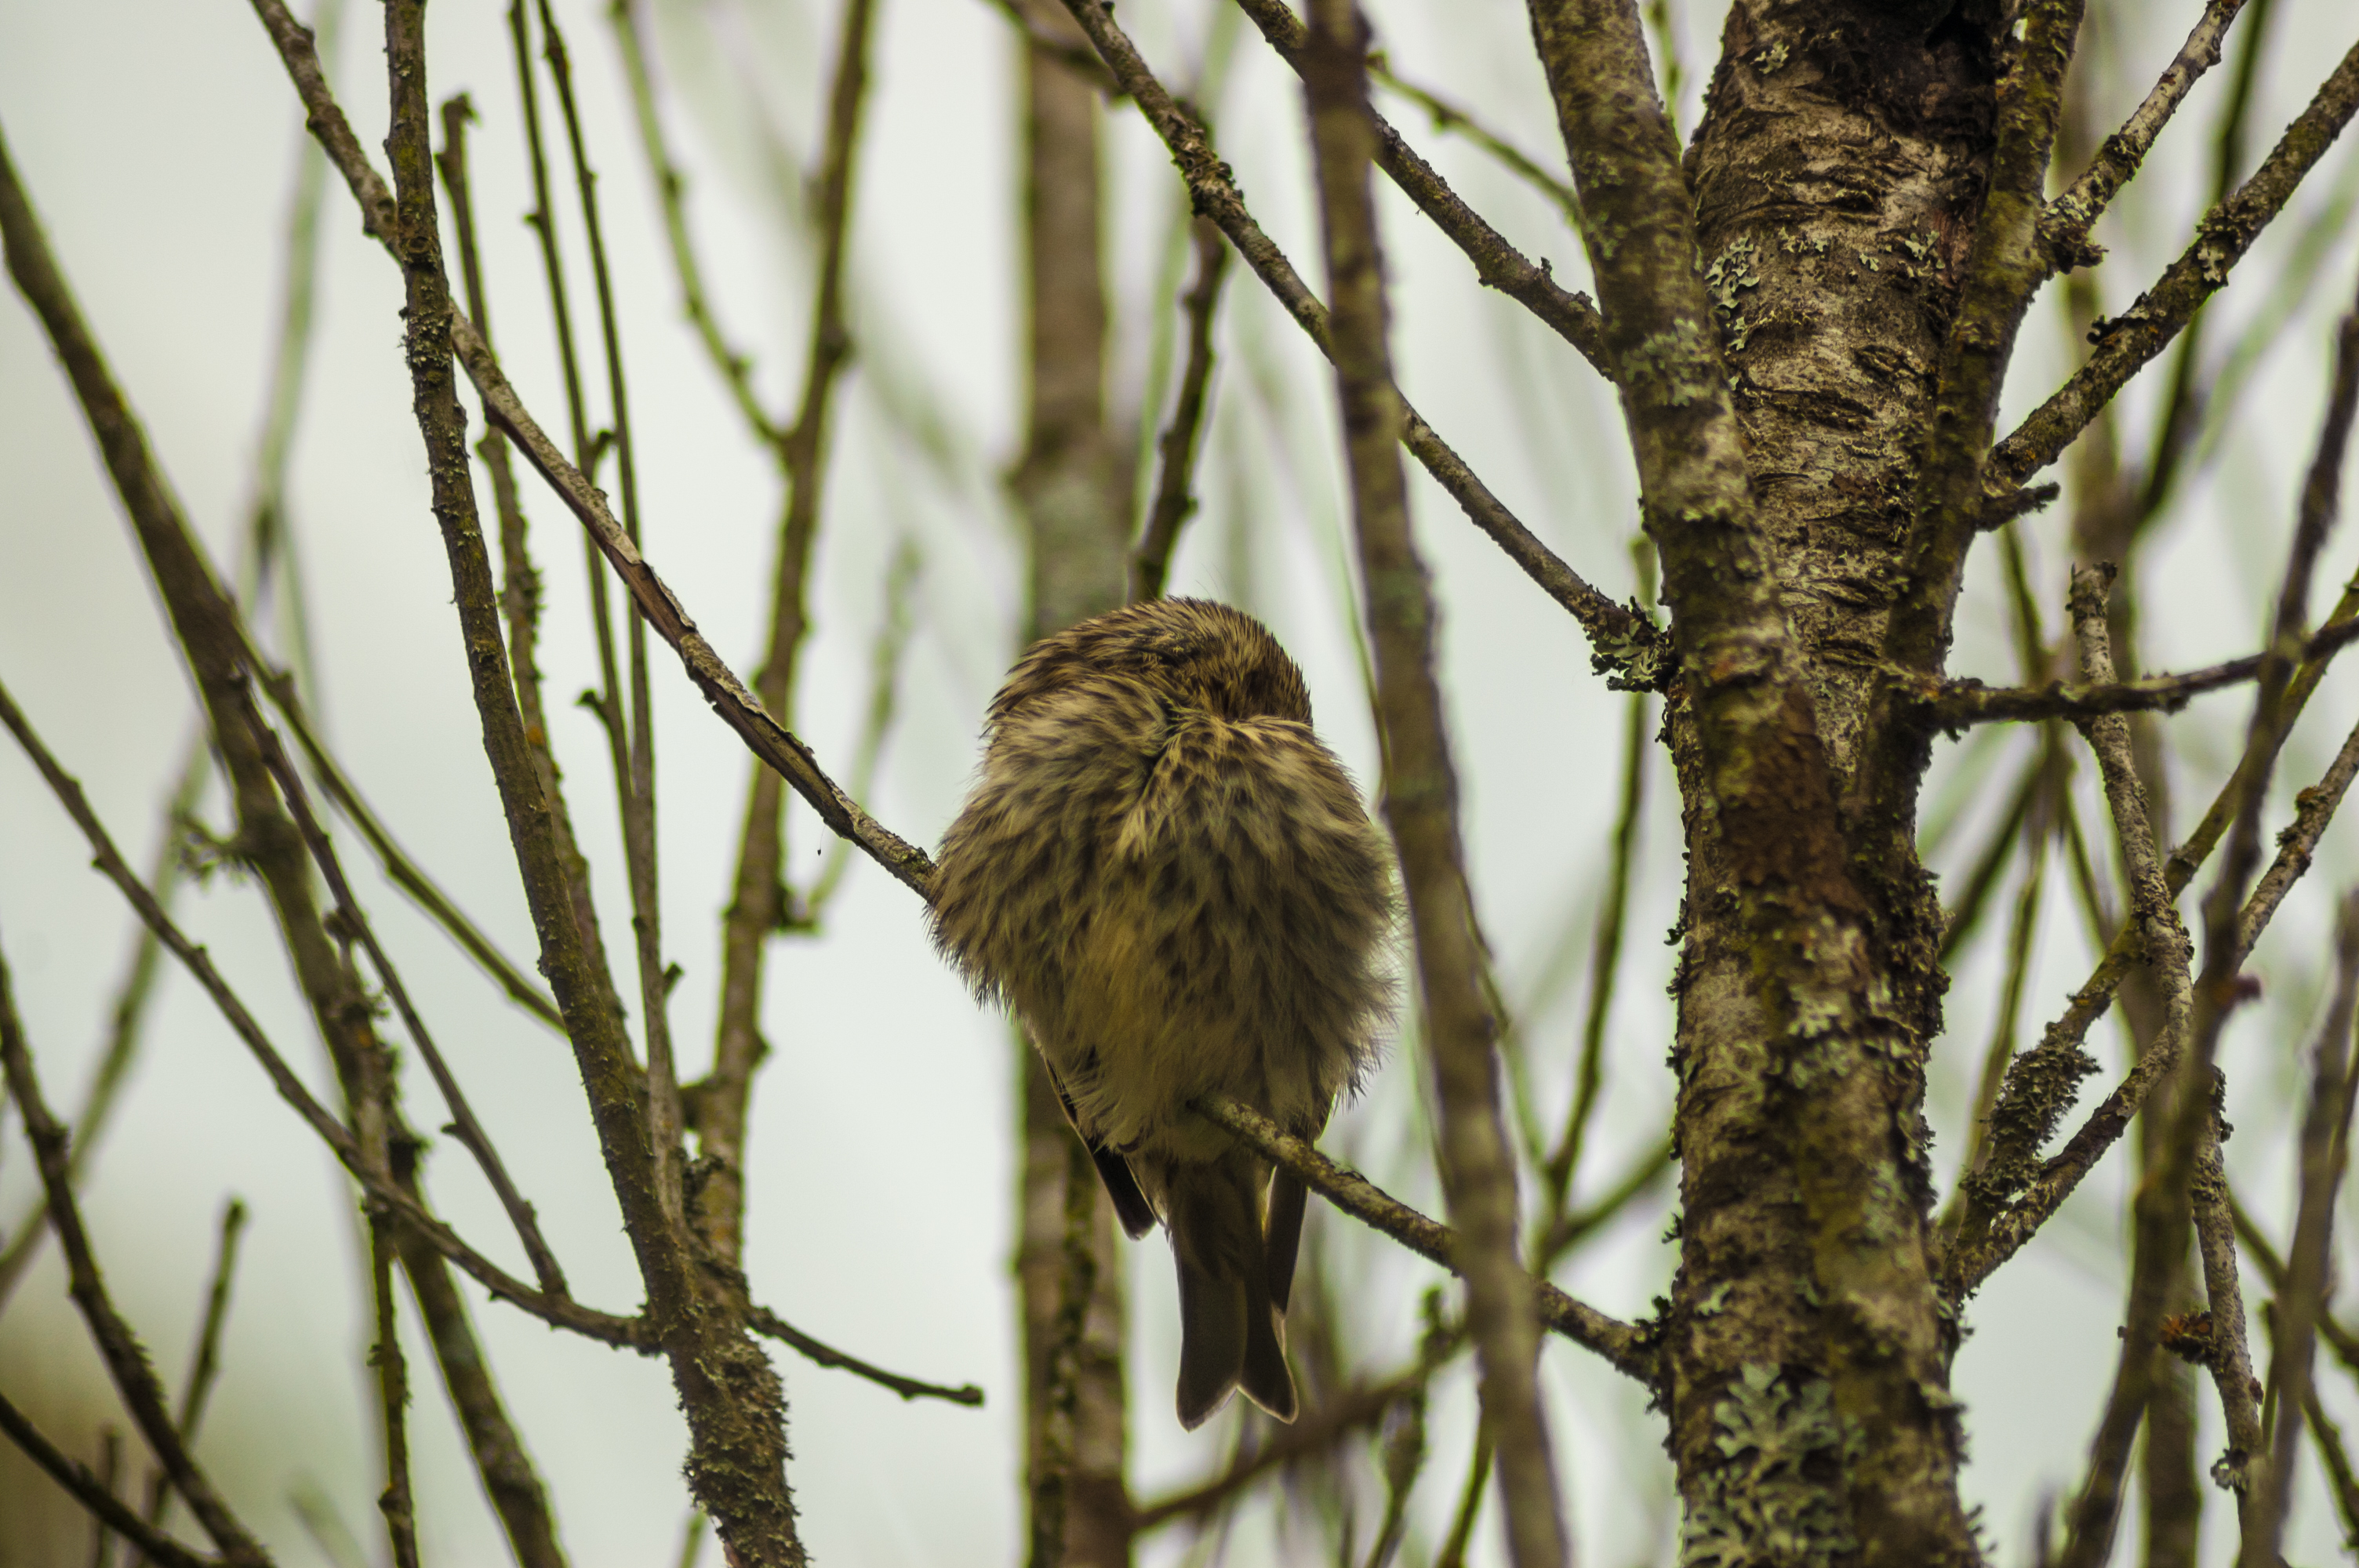
bird, eye, plant, beak, branch, wood, twig, feather, accipitridae, falcon, bird of prey, sky, falconiformes, terrestrial animal, owl, accipitriformes, trunk, perching bird, tail, tree, songbird, buzzard, wildlife, natural material, plant stem, hawk, old world flycatcher, cooper's hawk